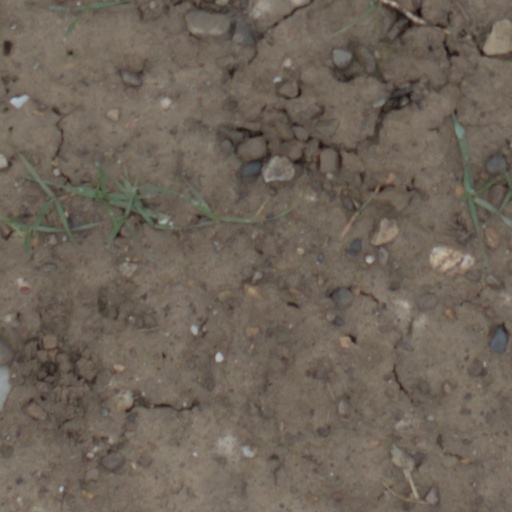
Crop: wheat